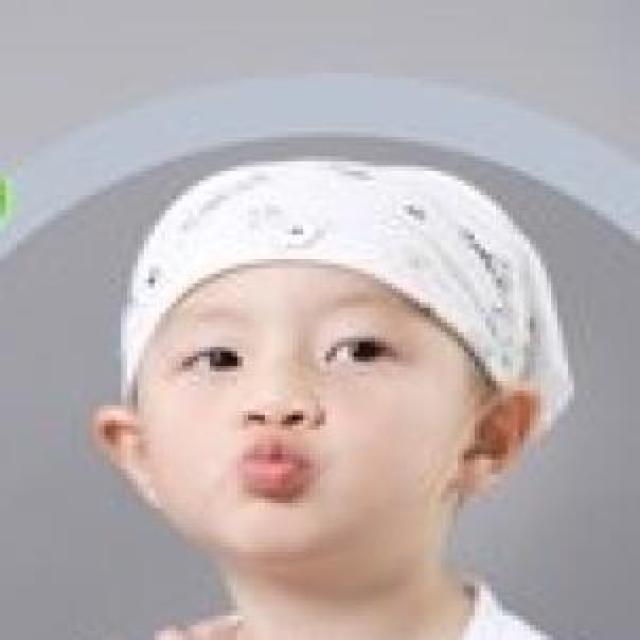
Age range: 0-12